Hofmeister series

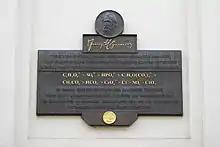
Memorial plaque to the Hofmeister series in Prague

The Hofmeister series or lyotropic series is a classification of ions in order of their lyotrophic properties, which is the ability to salt out or salt in proteins. The effects of these changes were first worked out by Franz Hofmeister, who studied the effects of cations and anions on the solubility of proteins.